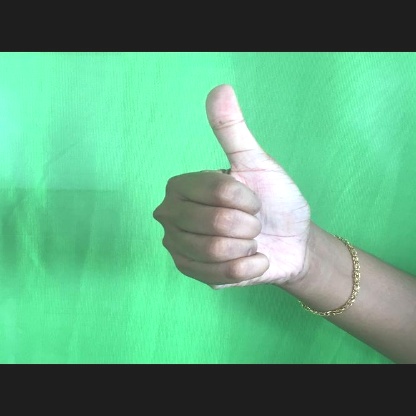
Mudra: Sikharam